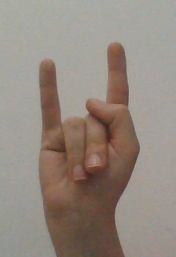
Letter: la